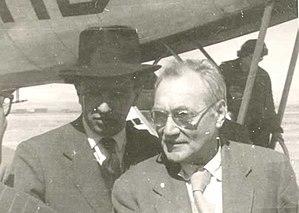
John Grierson est un producteur et réalisateur britannique ainsi qu'un théoricien du cinéma.